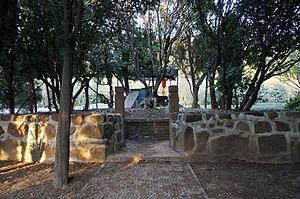
Liu Rushi, aussi connue comme Liu Shi, Liu Yin et Yang Yin, est une courtisane et poète chinoise de la fin de la dynastie Ming. Elle se suicide à la mort de son mari. Elle échangea de célèbres versets avec Zilong Chen, et faisait aussi de la peinture.